Stone Cold Steve Austin

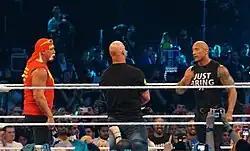
Austin (center) with Hulk Hogan (left) and The Rock at WrestleMania XXX

After Austin again no-showed the June 10 episode of "Raw", his storylines were immediately dropped. Austin had walked out of the company again, publicly stating he felt underwhelming storylines were presented to him by the creative team. McMahon, along with longtime Austin supporter and real-life friend Jim Ross, buried Austin on WWE programming, referring to him as "taking his ball and going home" because he was not getting his way, whilst also explaining to the fans that neither he nor Ross was able to persuade Austin to change his mind. McMahon insisted that Austin owed an apology to all the fans across the world, especially those who paid solely to see him that night. McMahon toasted to Austin's career with a beer thanking him for all his hard work nonetheless. The same night, Austin's entrance theme was played during an in-ring segment by Flair, but it transitioned to Guerrero's theme and he entered the arena. The Rock also made an appearance on "Raw" that night, despite being drafted to "SmackDown!", and announced his frustrations towards Austin and threw a can of beer at McMahon.